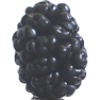
Label: mulberry